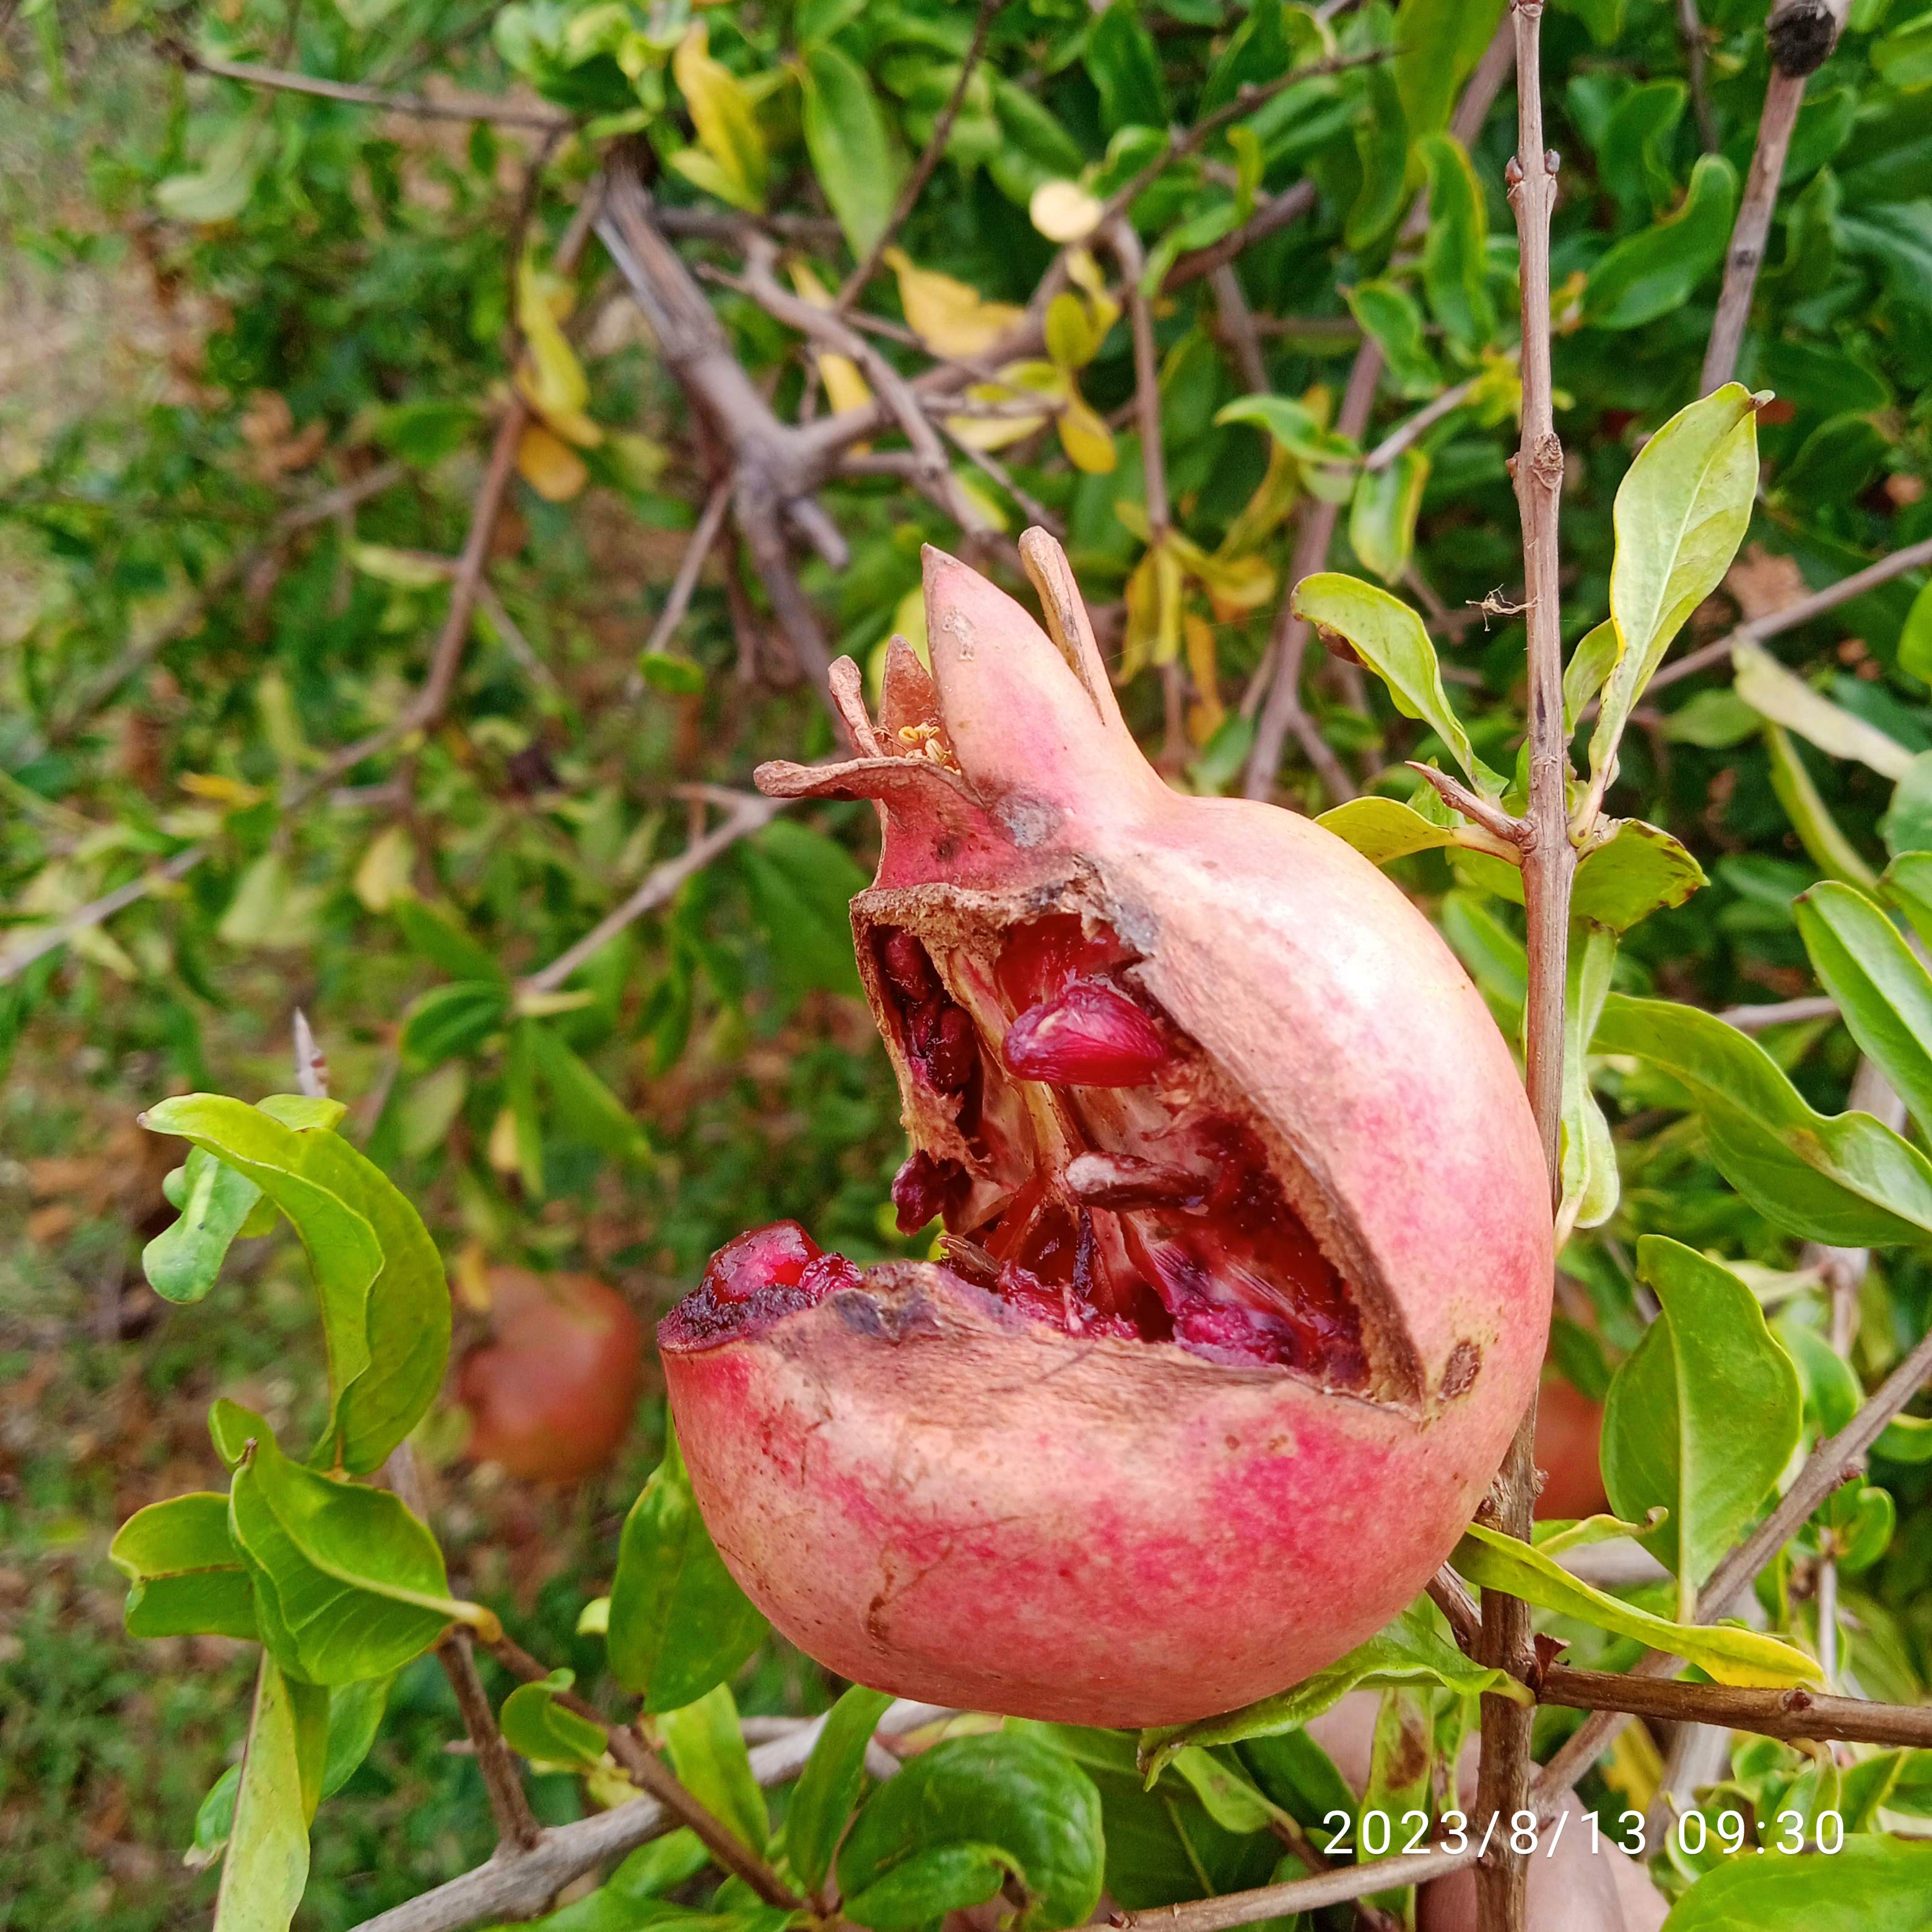
Label: Bacterial_Blight